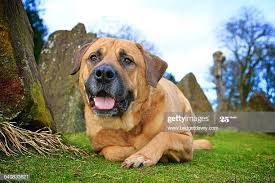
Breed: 231-n000077-bull_mastiff